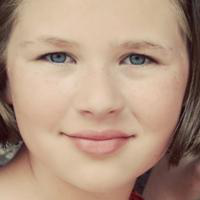
Age group: age 01-10